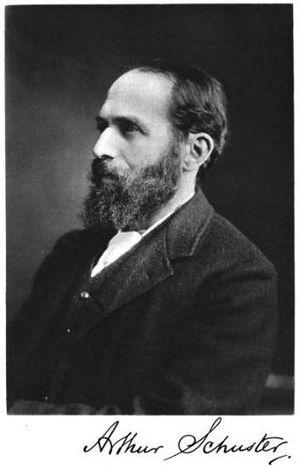
Sir Franz Arthur Friedrich Schuster est un physicien germano-britannique connu principalement pour ses travaux en spectroscopie, radiographie aux rayons X, électrochimie, optique et pour son application de l'analyse harmonique à la physique.
L'astronome français Bernard Lyot invente le « coronographe » qui permet l'étude de la couronne solaire.